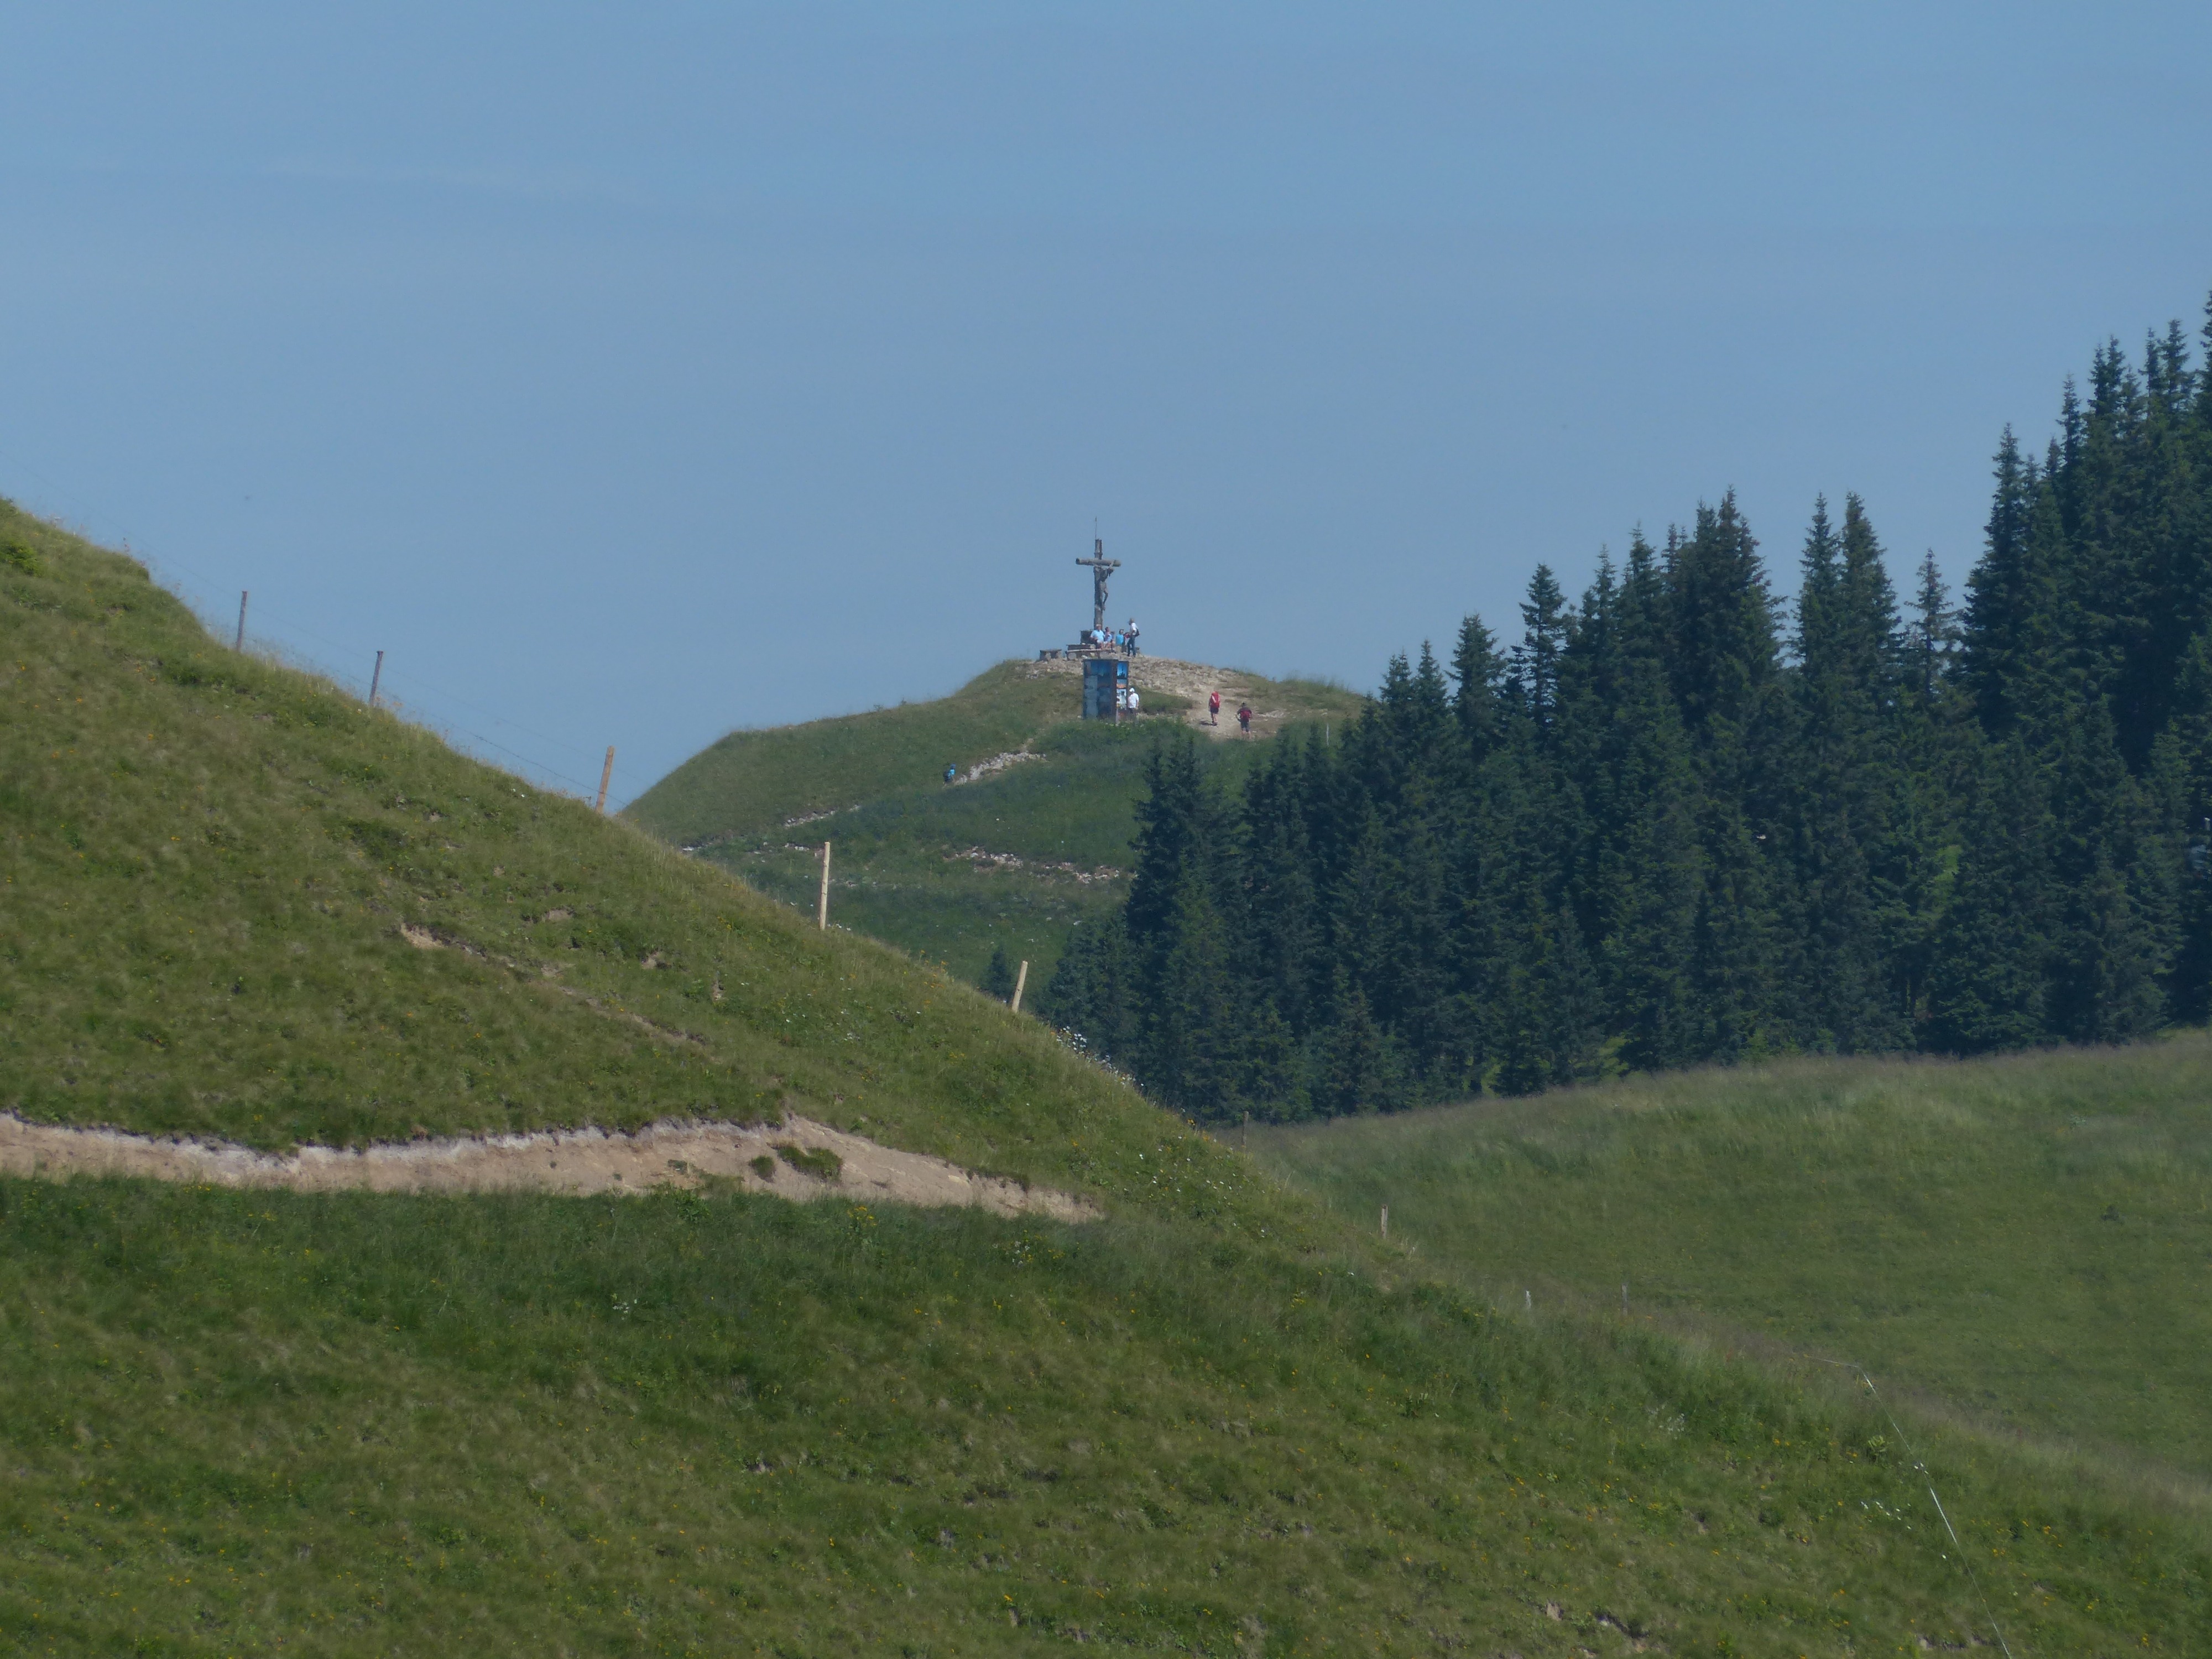
tree, grass, mountain, field, farm, meadow, prairie, hill, wind, mountain range, hike, pasture, alpine, reservoir, terrain, ridge, waterway, plain, mountains, grassland, plateau, mound, rural area, mountain hiking, summit cross, allg u alps, mountain hike, mountainous landforms, vilsalpseeberge, saalfeld h henweg, k pfle neuner